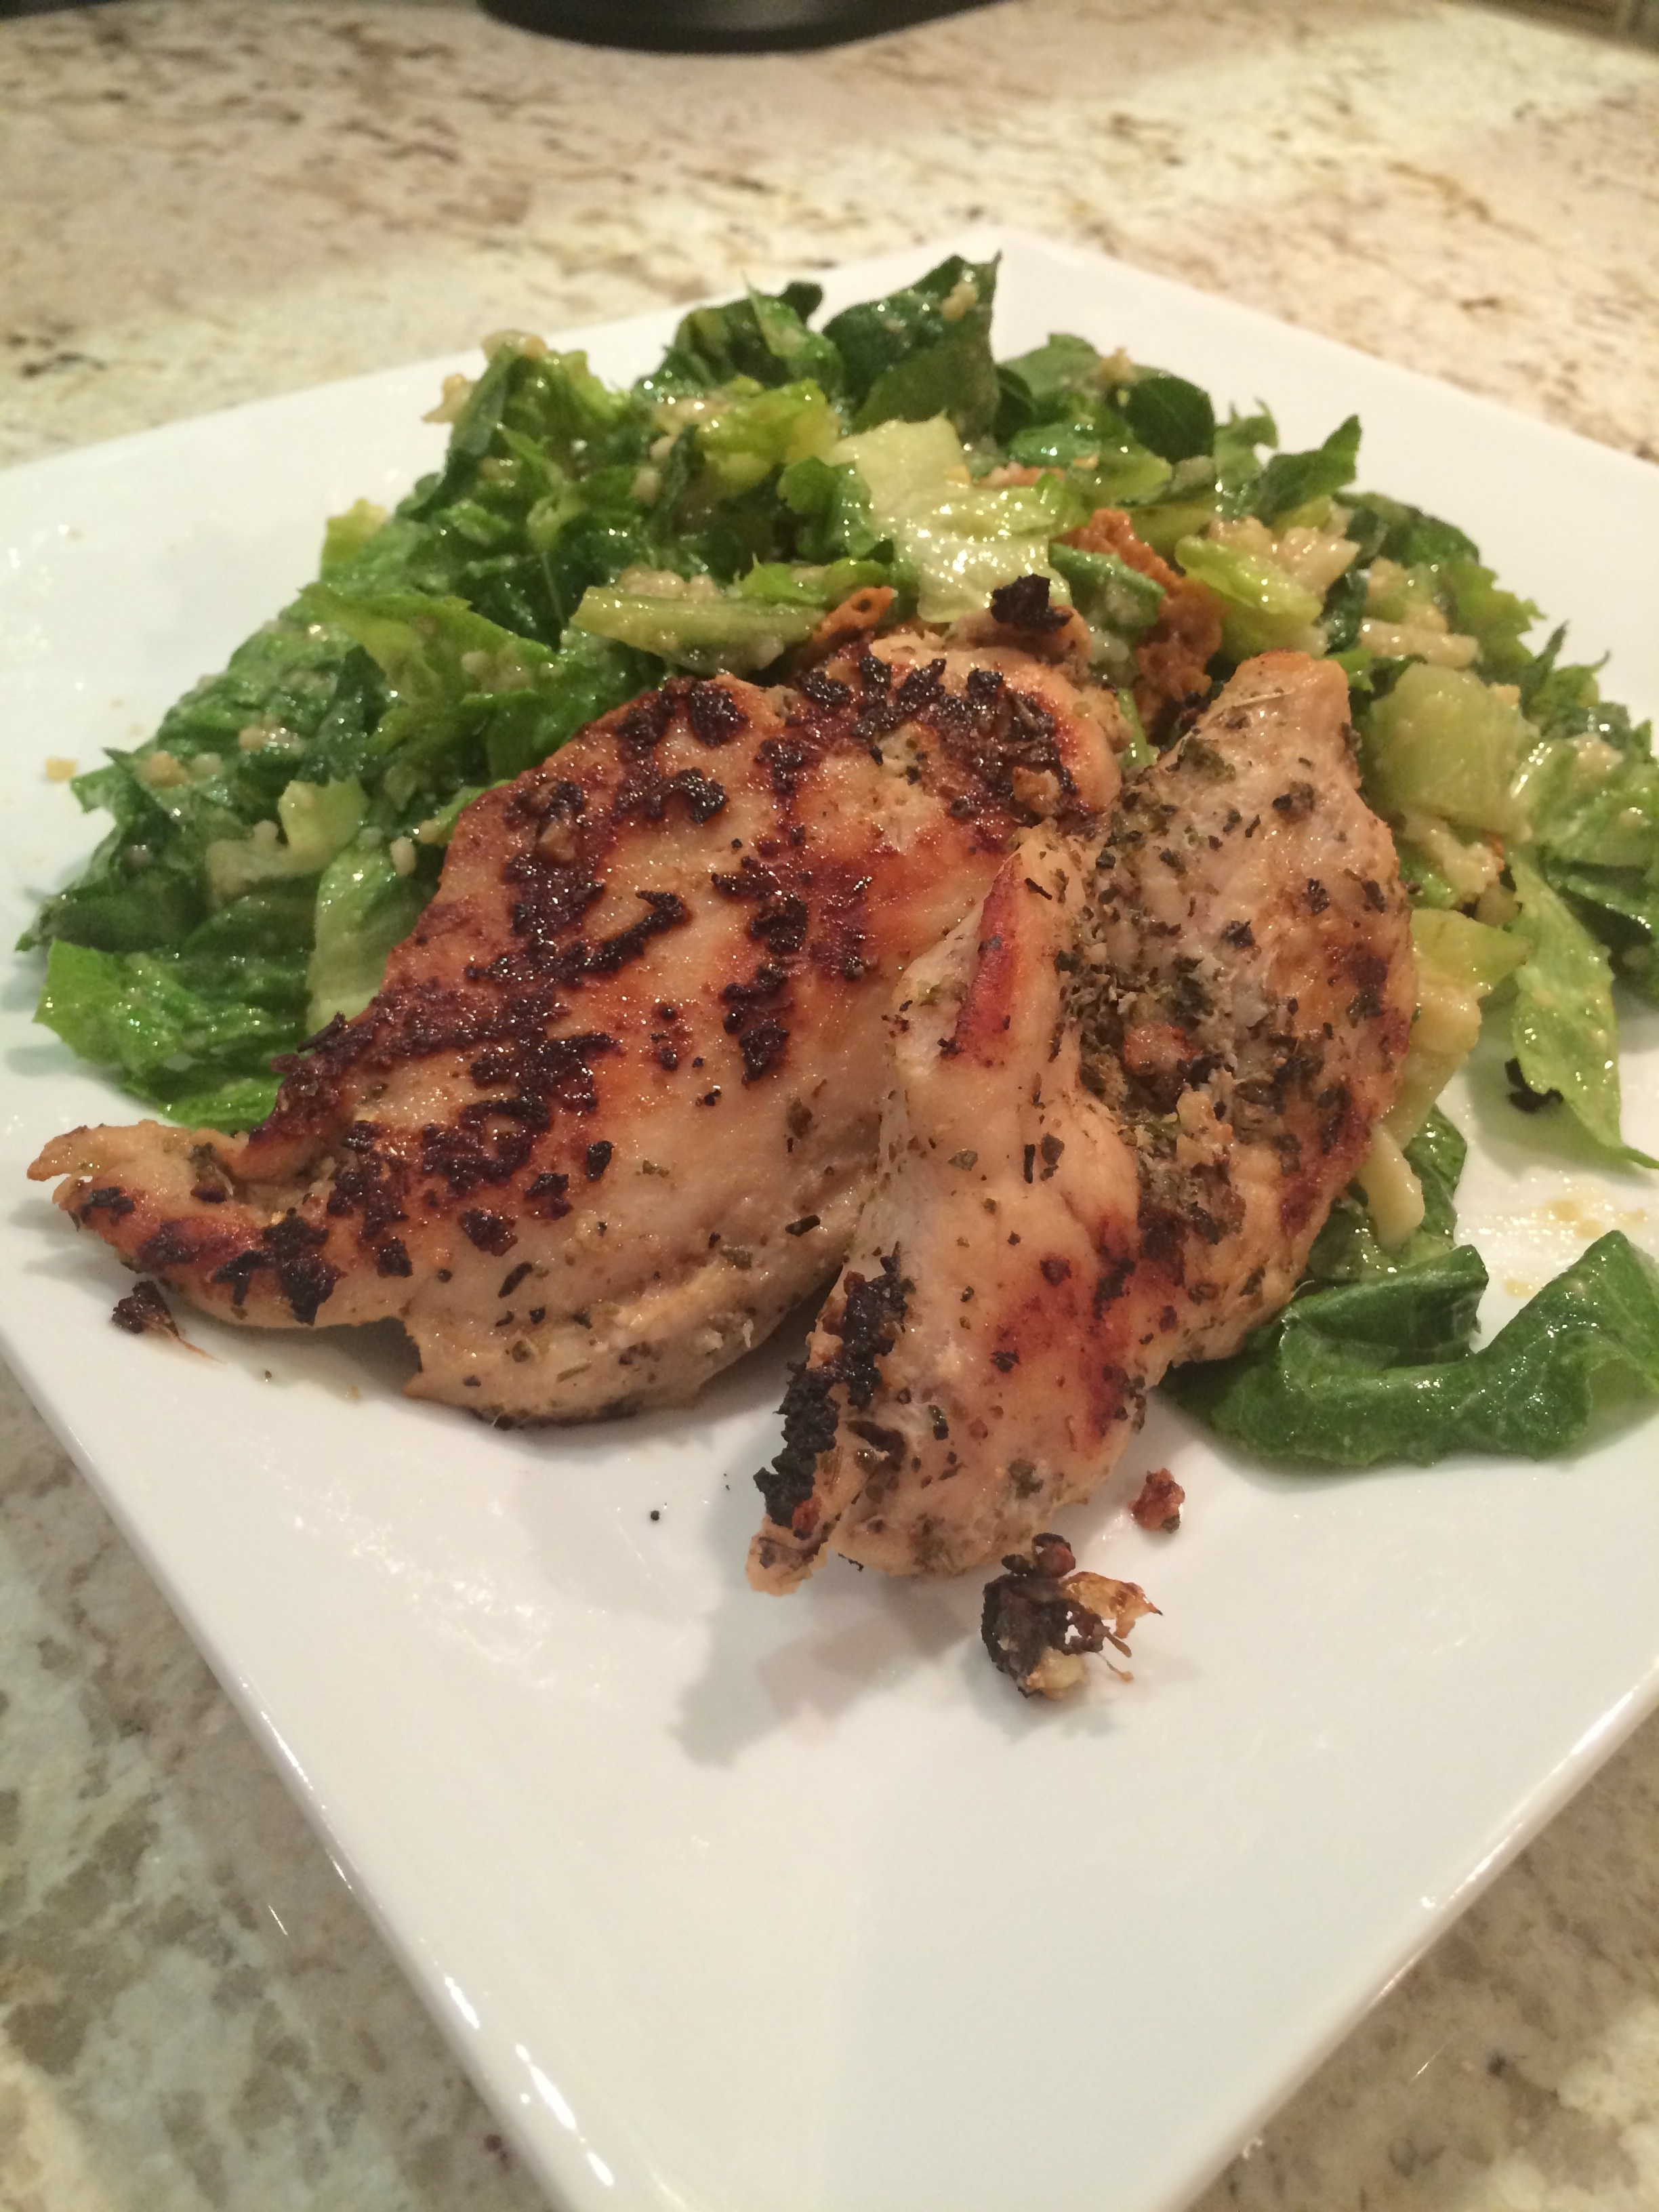
dish, food, salad, produce, vegetable, fish, meat, cuisine, chicken, pork chop, f, chicken meat, tilapia, fried food